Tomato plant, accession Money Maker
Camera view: bottom (45 deg); turntable rotation: 150 degrees
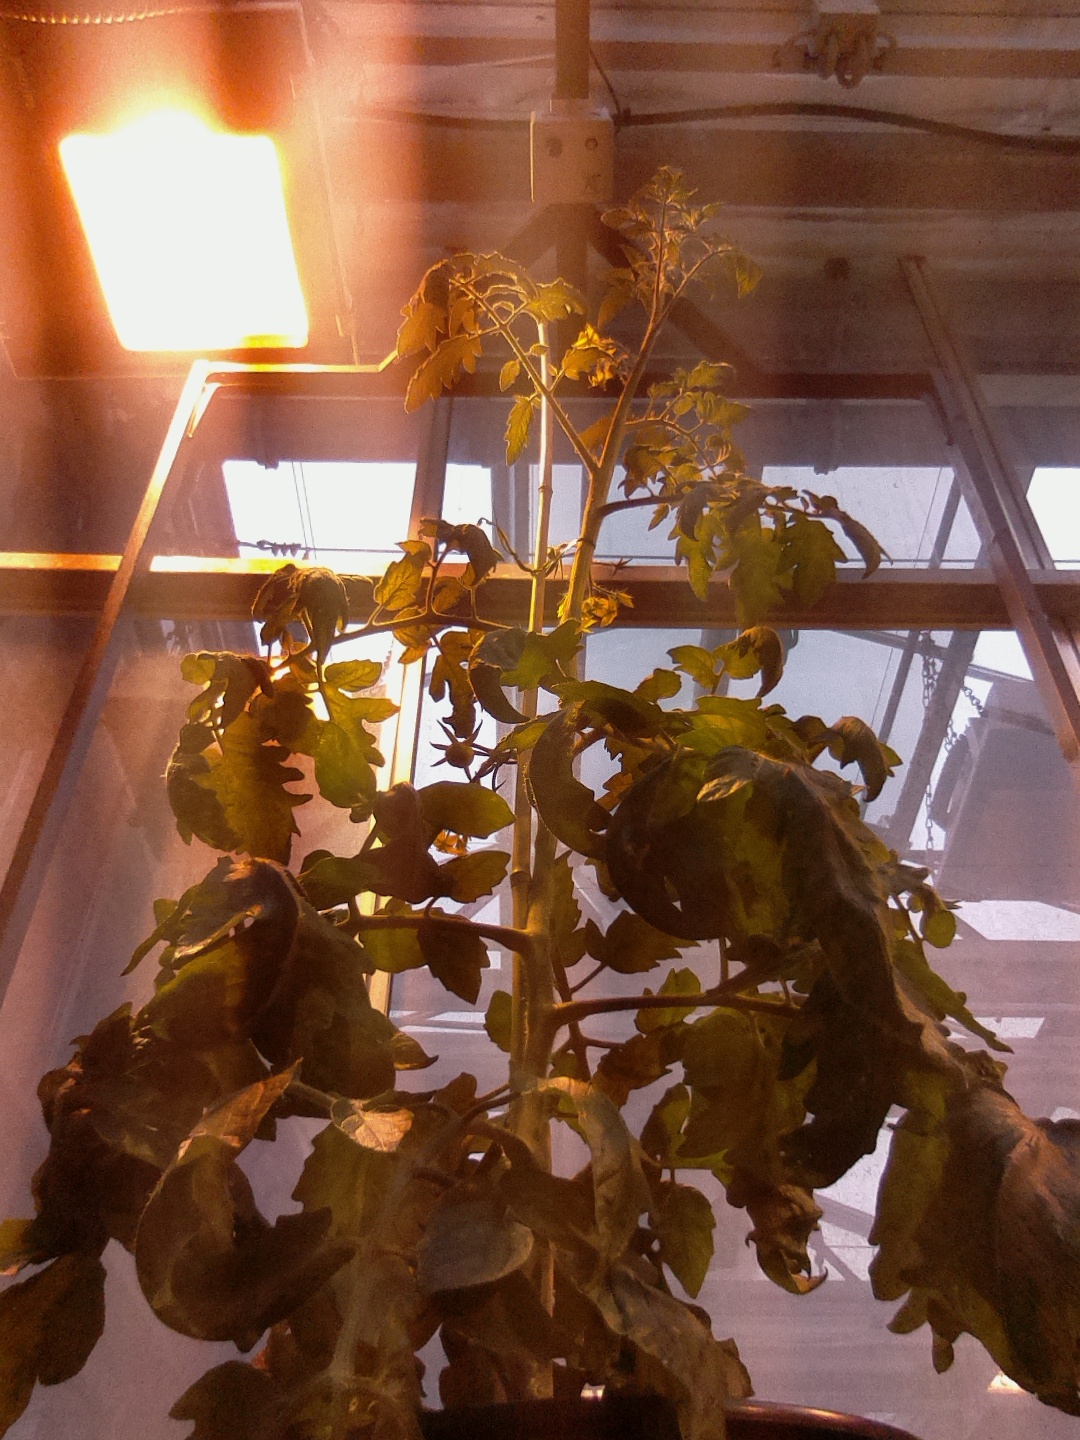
BBCH growth stage 71: 10%-20% of final fruit size